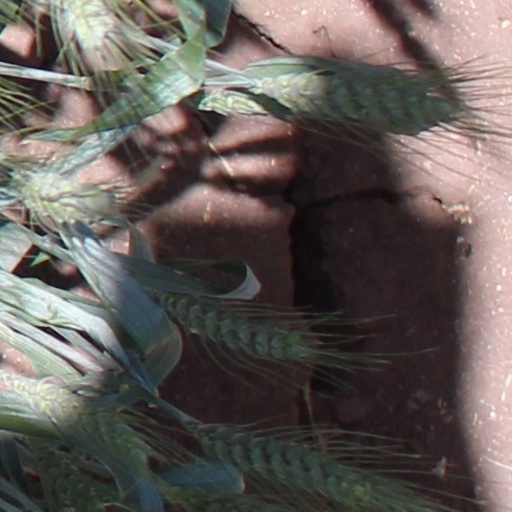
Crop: wheat